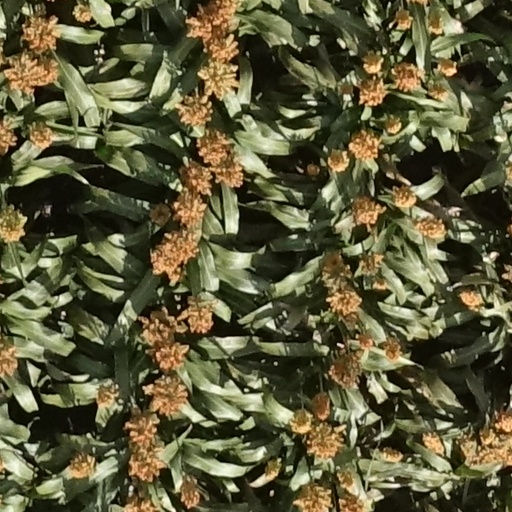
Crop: sorghum